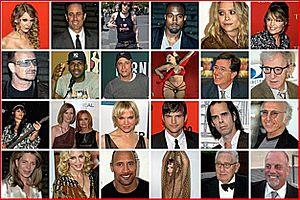
Les expressions ère post-vérité et, plus rarement, ère post-factuelle sont utilisées pour décrire l'évolution des interactions entre la politique et les médias au XXIᵉ siècle, du fait de la montée en puissance de l'usage social d'internet, notamment de la blogosphère et des médias sociaux. Apparus aux États-Unis en 2004 et utilisés depuis de façon équivalente, ces néologismes désignent plus particulièrement une culture politique au sein de laquelle les leaders politiques orientent les débats vers l'émotion en usant abondamment d'éléments de langage et en ignorant les faits et la nécessité d'y soumettre leur argumentation, ceci à des fins électorales.